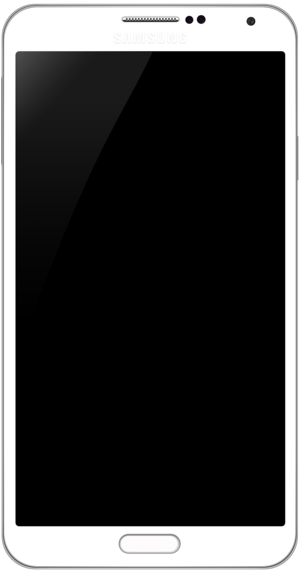
Le Samsung Galaxy Note 3 est un smartphone de type phablette de 5,7 pouces de la firme sud-coréenne Samsung présentée le 4 septembre 2013 à l'occasion du salon de l'IFA. Il fait partie de la gamme Galaxy Note.